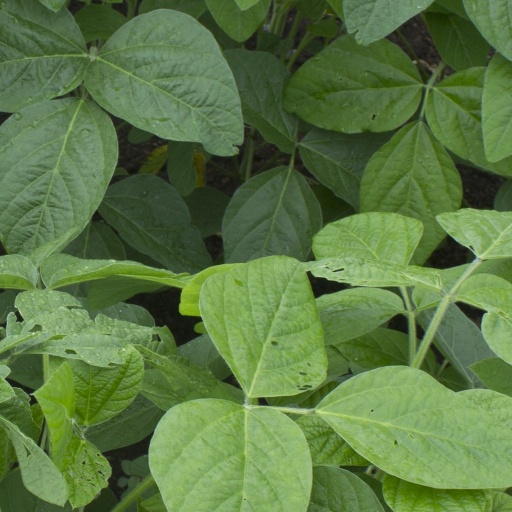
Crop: soybean